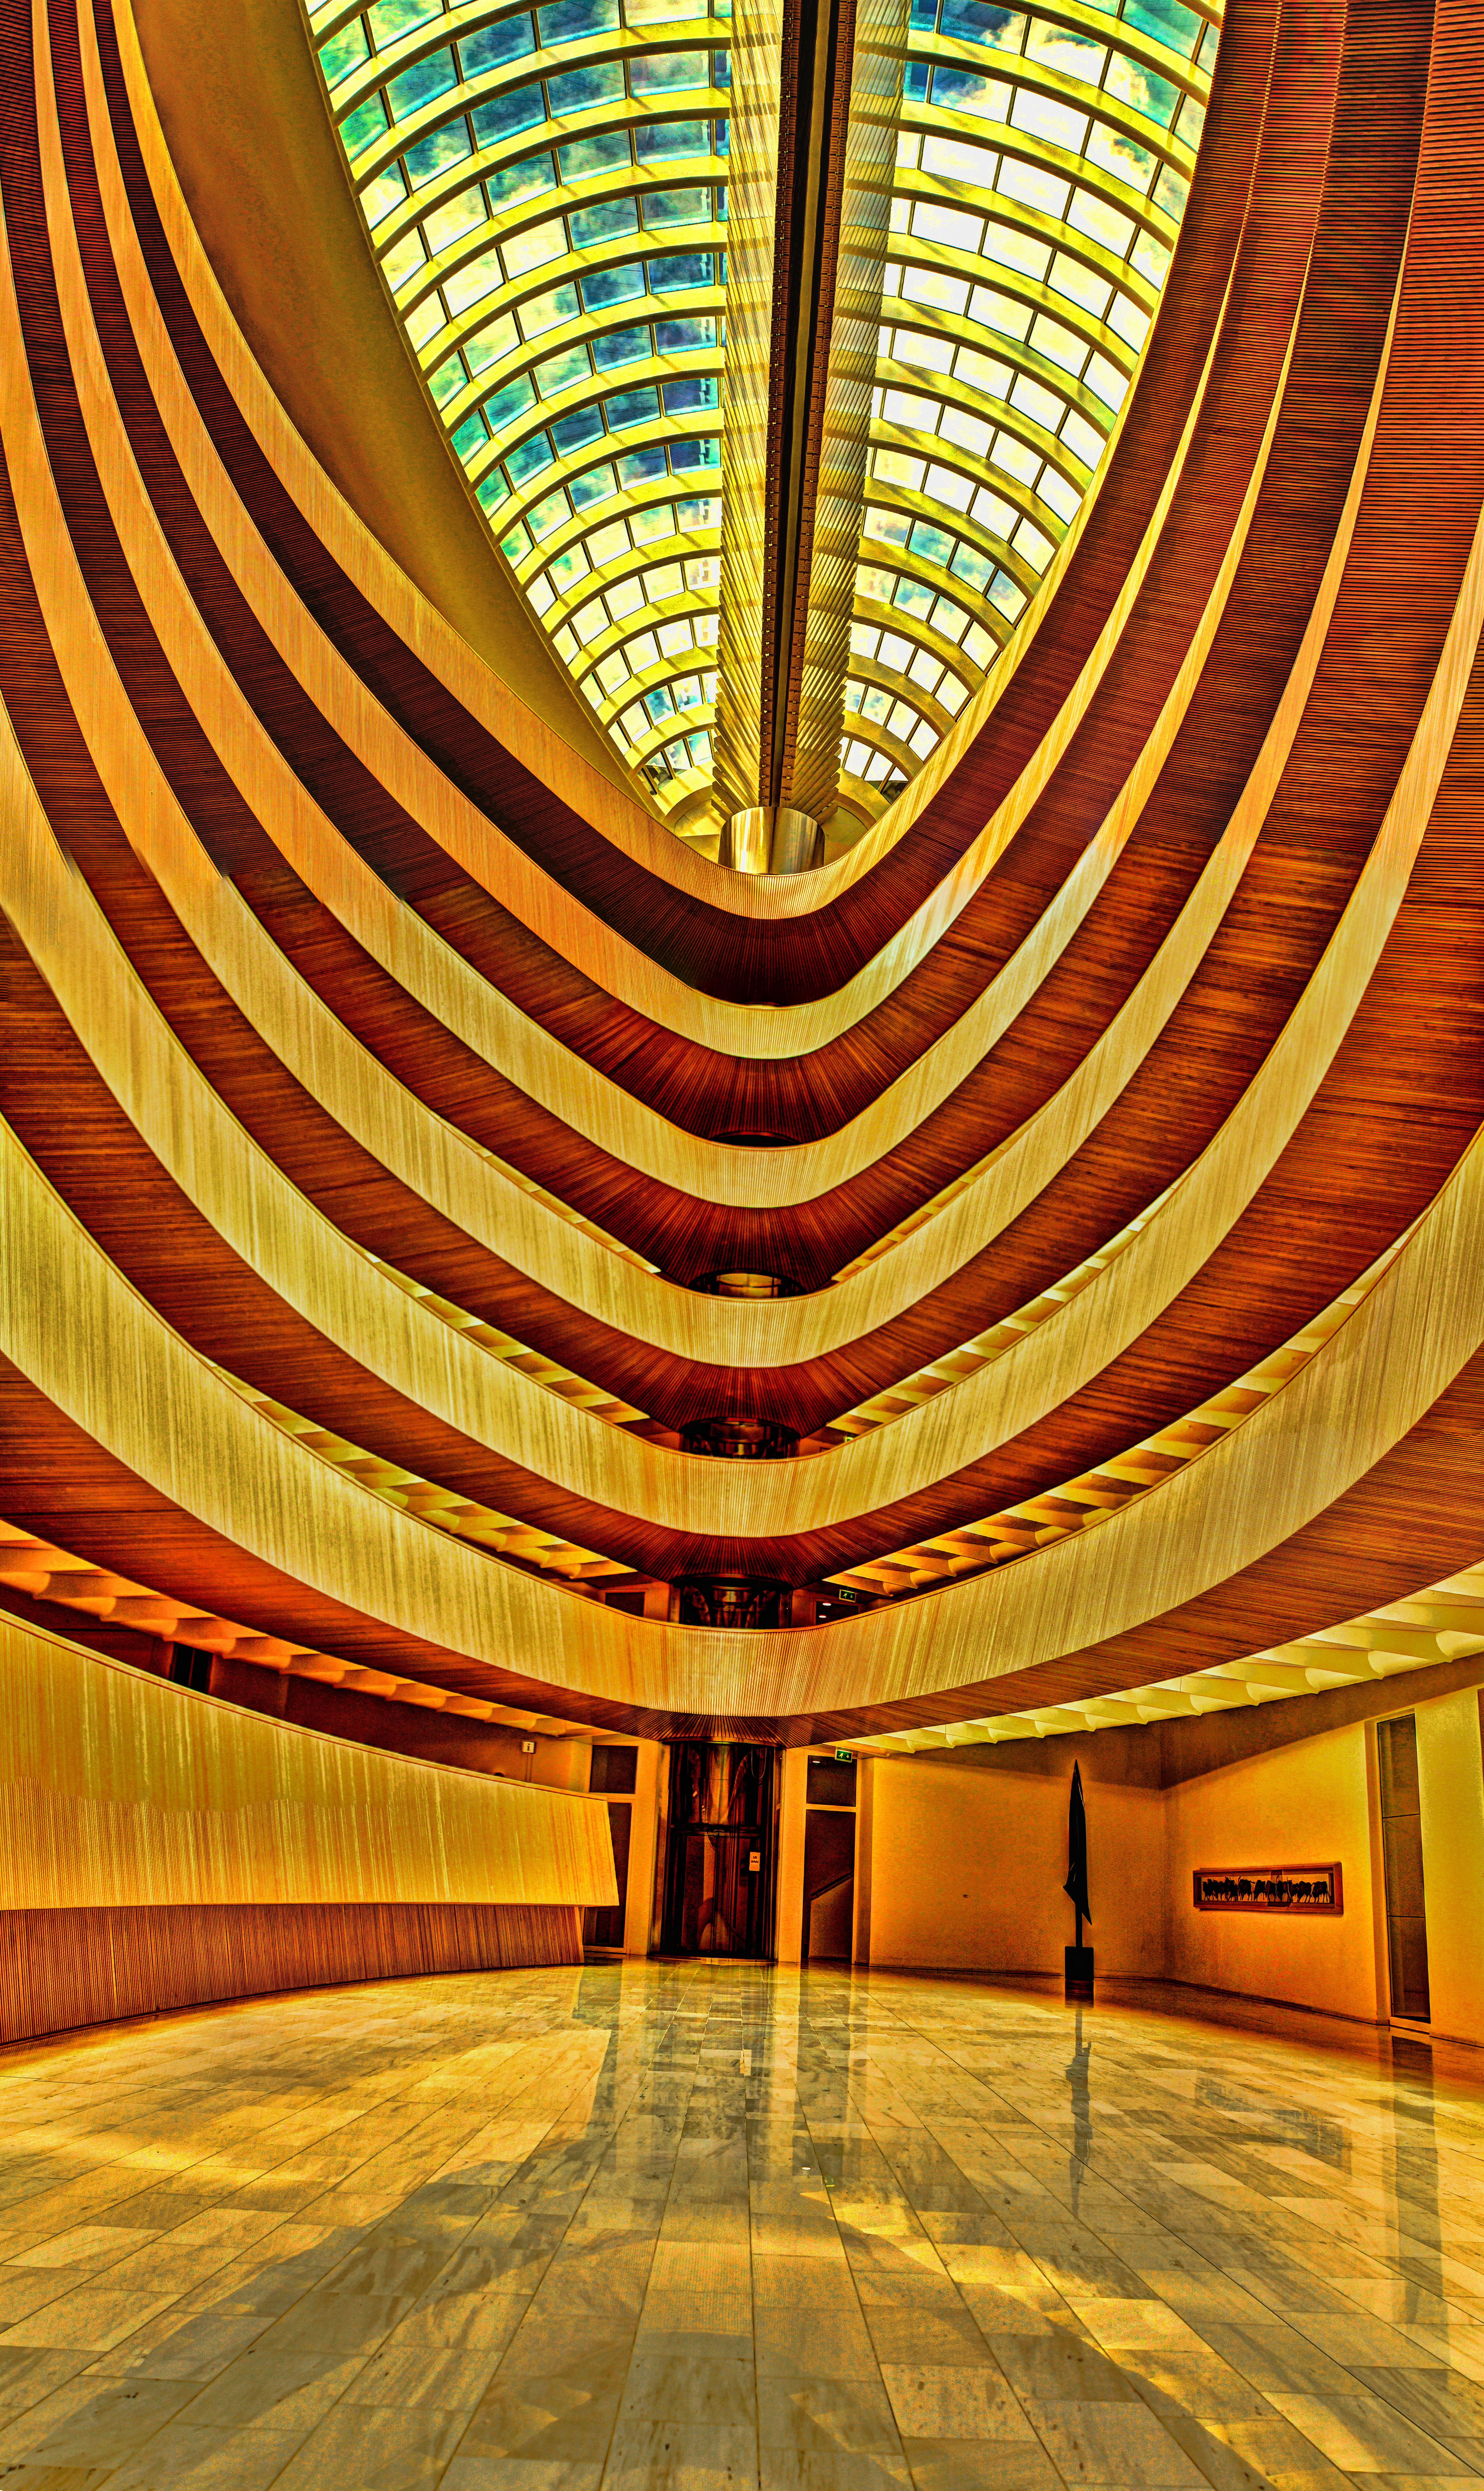
architecture, auditorium, ceiling, line, color, interior design, cool image, symmetry, i